William E. Jones (general)

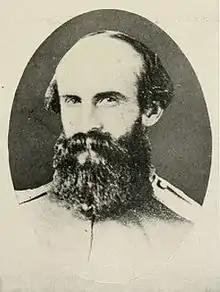
Jones in uniform,

William Edmondson "Grumble" Jones (May 9, 1824 – June 5, 1864) was a Confederate cavalry general with a reputation for being a martinet to his troopers and fractious toward superiors, but acknowledged to be a good commander. After disagreements of a personal nature with J.E.B. Stuart, Jones's brigade was set to guarding supply lines and unavailable during a crucial juncture of the Gettysburg Campaign when Lee suffered from a lack of capable reconnaissance cavalry. As the personality clash between Jones and Stuart escalated, Jones faced charges for impertinence, and was transferred to separate him from Stuart. Jones was killed leading a counter-attack in the 1864 Battle of Piedmont.